John Tully Speirs

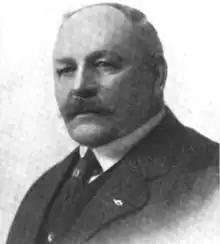

John Tully Speirs (March 10, 1860 – March 13, 1925) was a Scottish-born businessman and politician in Winnipeg, Manitoba.